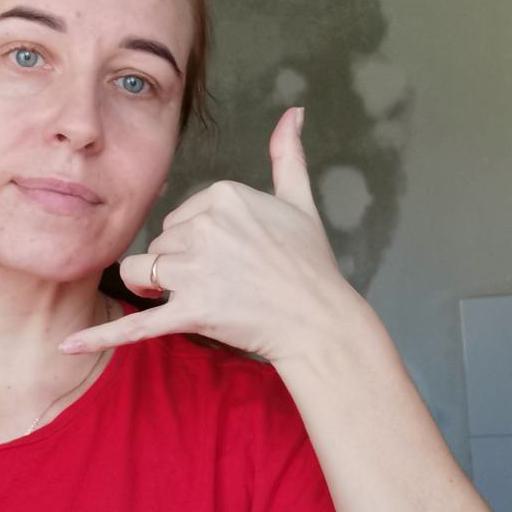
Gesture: call